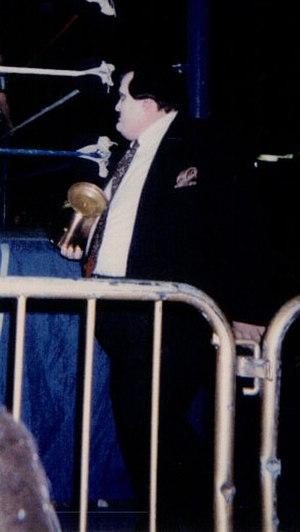
William Alvin « Bill » Moody est un manager de catch américain.
The Undertaker, de son vrai nom Mark William Calaway, est un ancien catcheur américain. Il a été connu pour son travail à la World Wrestling Entertainment en tant que catcheur. Calaway est considéré comme l'un des plus grands catcheurs de l'histoire, son look et son personnage sont devenus un symbole dans l'histoire du catch. Le Pro Wrestling Illustrated l'a nommé second dans son PWI 500 en 2002. Il a reçu le PWI Feud of the Year Award en 1991 à la suite de sa rivalité contre l'Ultimate Warrior, quatre fois le PWI Match of the Year Award en 1998 à la suite de son match face à Mankind au King of the Ring, à ses matchs face à Shawn Michaels en 2009 et 2010 lors de WrestleMania XXV et XXVI et son match face à Triple H en 2012 lors de WrestleMania XXVIII. Le Wrestling Observer Newsletter a noté son match face à Shawn Michaels lors de Badd Blood: In Your House en 1997 comme étant un « 5 Stars match ».